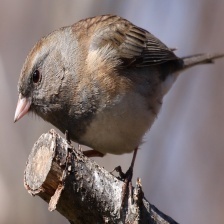
Species: DARK EYED JUNCO
Scientific name: JUNCO HYEMALIS